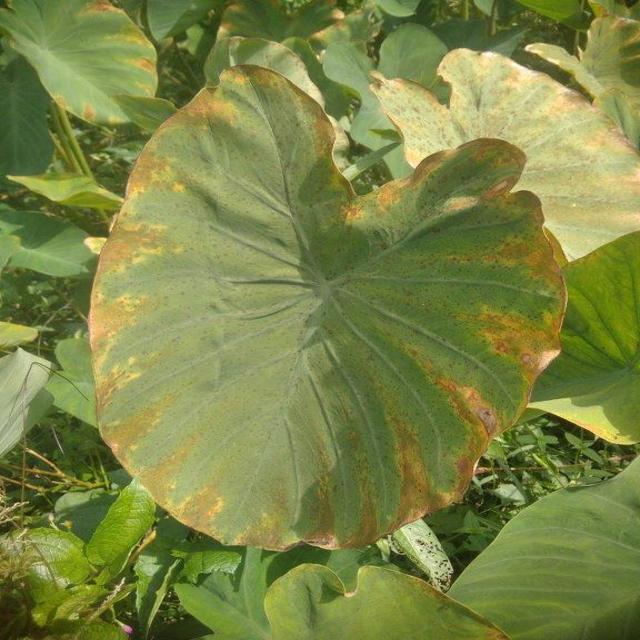
Label: Mid_Blight